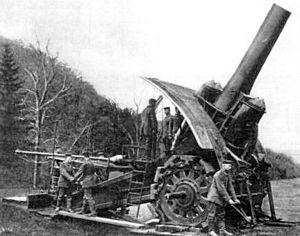
Cette page concerne les événements qui se sont produits durant l'année 1914 en Lorraine.
Le fort d'Emines construit entre les villages d'Émines et de Saint-Marc, est l'un des 9 forts construits entre 1888 et 1892 autour de Namur en Belgique conjointement à ceux de Liège, afin de défendre la neutralité du pays contre les velléités françaises qui étaient susceptibles d'emprunter la vallée de la Meuse pour s'envahir l'un l'autre en bafouant la neutralité belge au passage. Tous ces forts ont été conçus par le général Henri Alexis Brialmont et mettent en œuvre un béton non-armé, matériau assez novateur à l'époque. Il est positionné au nord de la ville et est considéré comme l'un des "petits" forts de la ceinture namuroise.
La Grosse Bertha est une très grosse pièce d'artillerie de siège utilisée par l'armée allemande lors de la Première Guerre mondiale. Il s'agissait d'un obusier de 420 mm de diamètre et de 16 calibres de long. Deux modèles furent construits : d'abord le 42-cm Kurze Marine-Kanone 12 à partir de 1912, puis le 42-cm Kurze Marine-Kanone 14 à partir de 1914.
Gérard Mathieu Joseph Georges Leman est né le 8 janvier 1851 à Liège et est mort le 17 octobre 1920 à Liège. Commandant de la position fortifiée de Liège, il s'est illustré lors de la bataille de Liège en août 1914, ce qui lui a valu une reconnaissance internationale.
Le canon est la partie d'une arme à feu constituée par le tube servant à lancer un projectile.
La position fortifiée de Namur était constituée de neuf forts de part et d’autre de la Meuse autour de Namur, construits entre 1888 et 1891, à l’initiative du général Henri Alexis Brialmont.
La bataille des Frontières désigne l'une des premières phases de combats de la Première Guerre mondiale sur le front ouest en août 1914, juste après la mobilisation des différents belligérants. Comme il s'agit d'une expression française, le terme désigne la série d'affrontements entre les troupes allemandes et franco-britanniques le long des frontières franco-belge et franco-allemande, sur une période allant du 7 au 23 août 1914.
Le fort de Suarlée est l'un des neuf forts construits entre 1888 et 1891 autour de Namur en Belgique conjointement à ceux de Liège afin de défendre la neutralité du pays contre les velléités françaises ou allemandes qui étaient susceptibles d'emprunter la vallée de la Meuse pour s'envahir. Tous ces forts ont été conçus par le général Henri Alexis Brialmont et mettent en œuvre un béton non armé, matériau assez novateur à l'époque, et pas totalement maitrisé. Il est positionné au nord-ouest de la ville, entre les entités de Suarlée, Rhisnes et Saint-Servais.